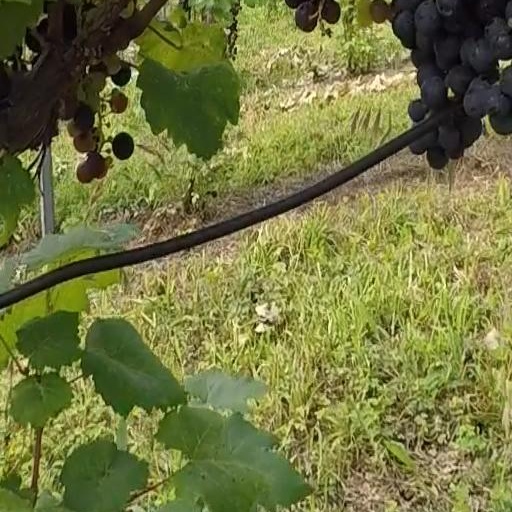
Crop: grape